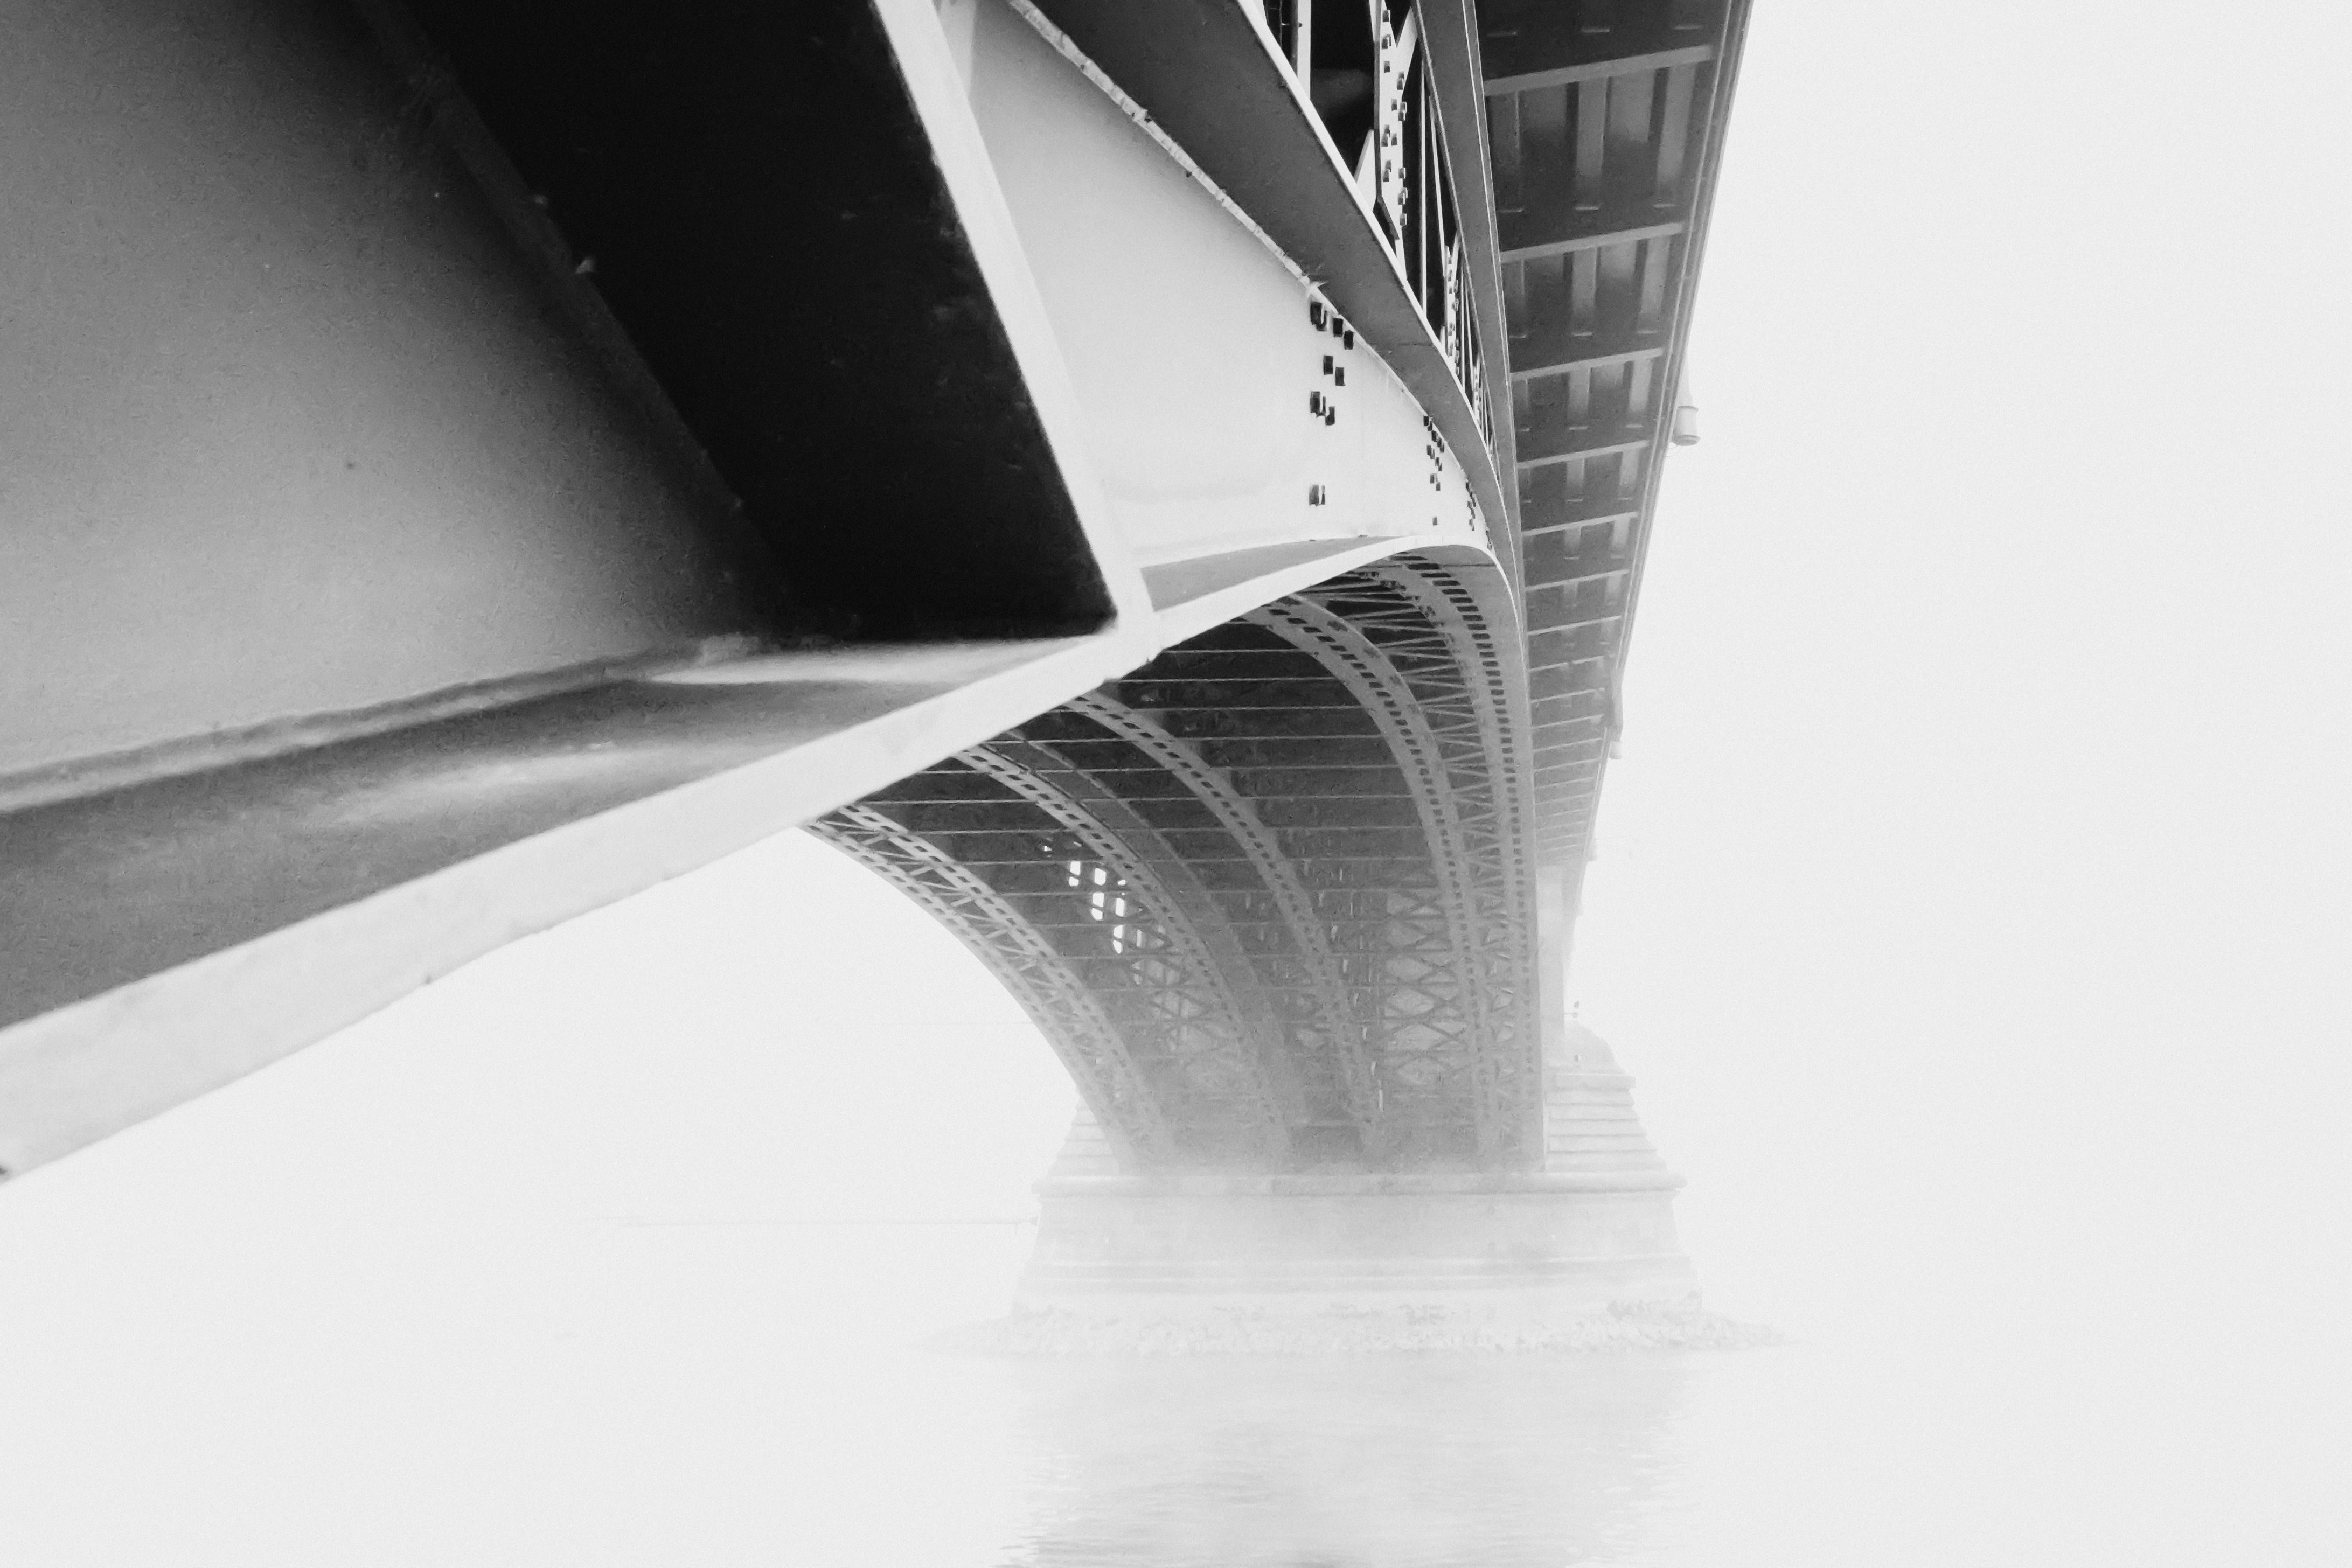
light, black and white, white, photography, line, black, monochrome, close up, design, shape, monochrome photography